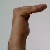
The image shows a hand gesture representing a space in Indian Sign Language.